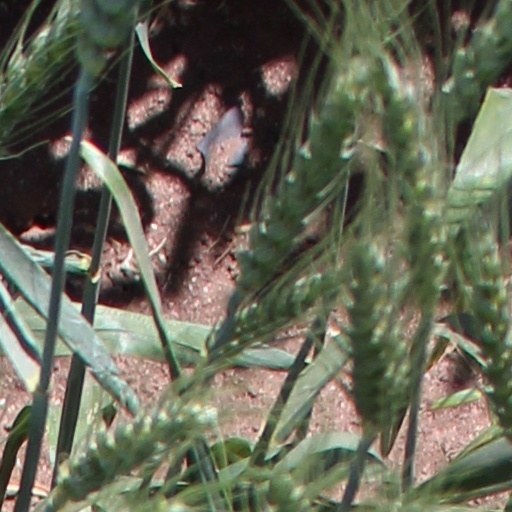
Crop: wheat